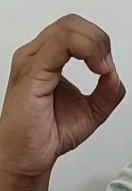
ASL sign: O